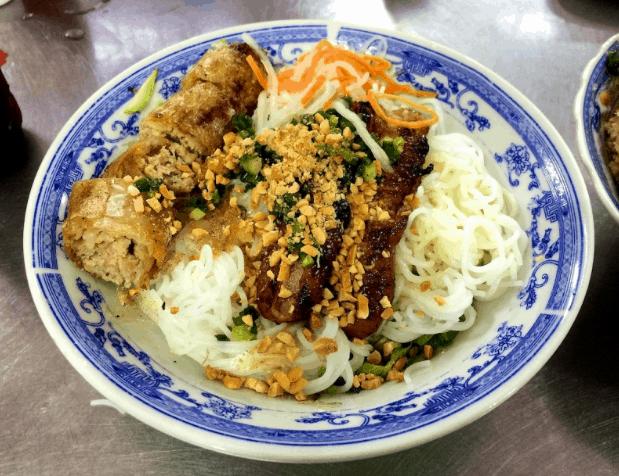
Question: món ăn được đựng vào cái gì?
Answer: đựng vào cái tô